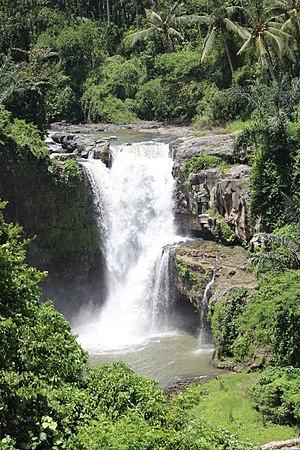
Le Blahbatuh est un kecamatan indonésien du kabupaten de Gianyar de la province de Bali.